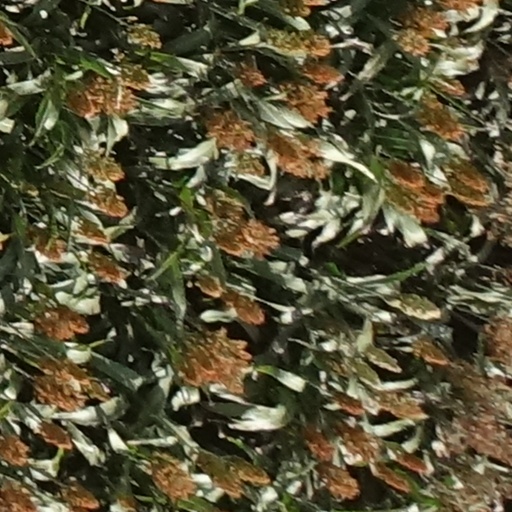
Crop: sorghum